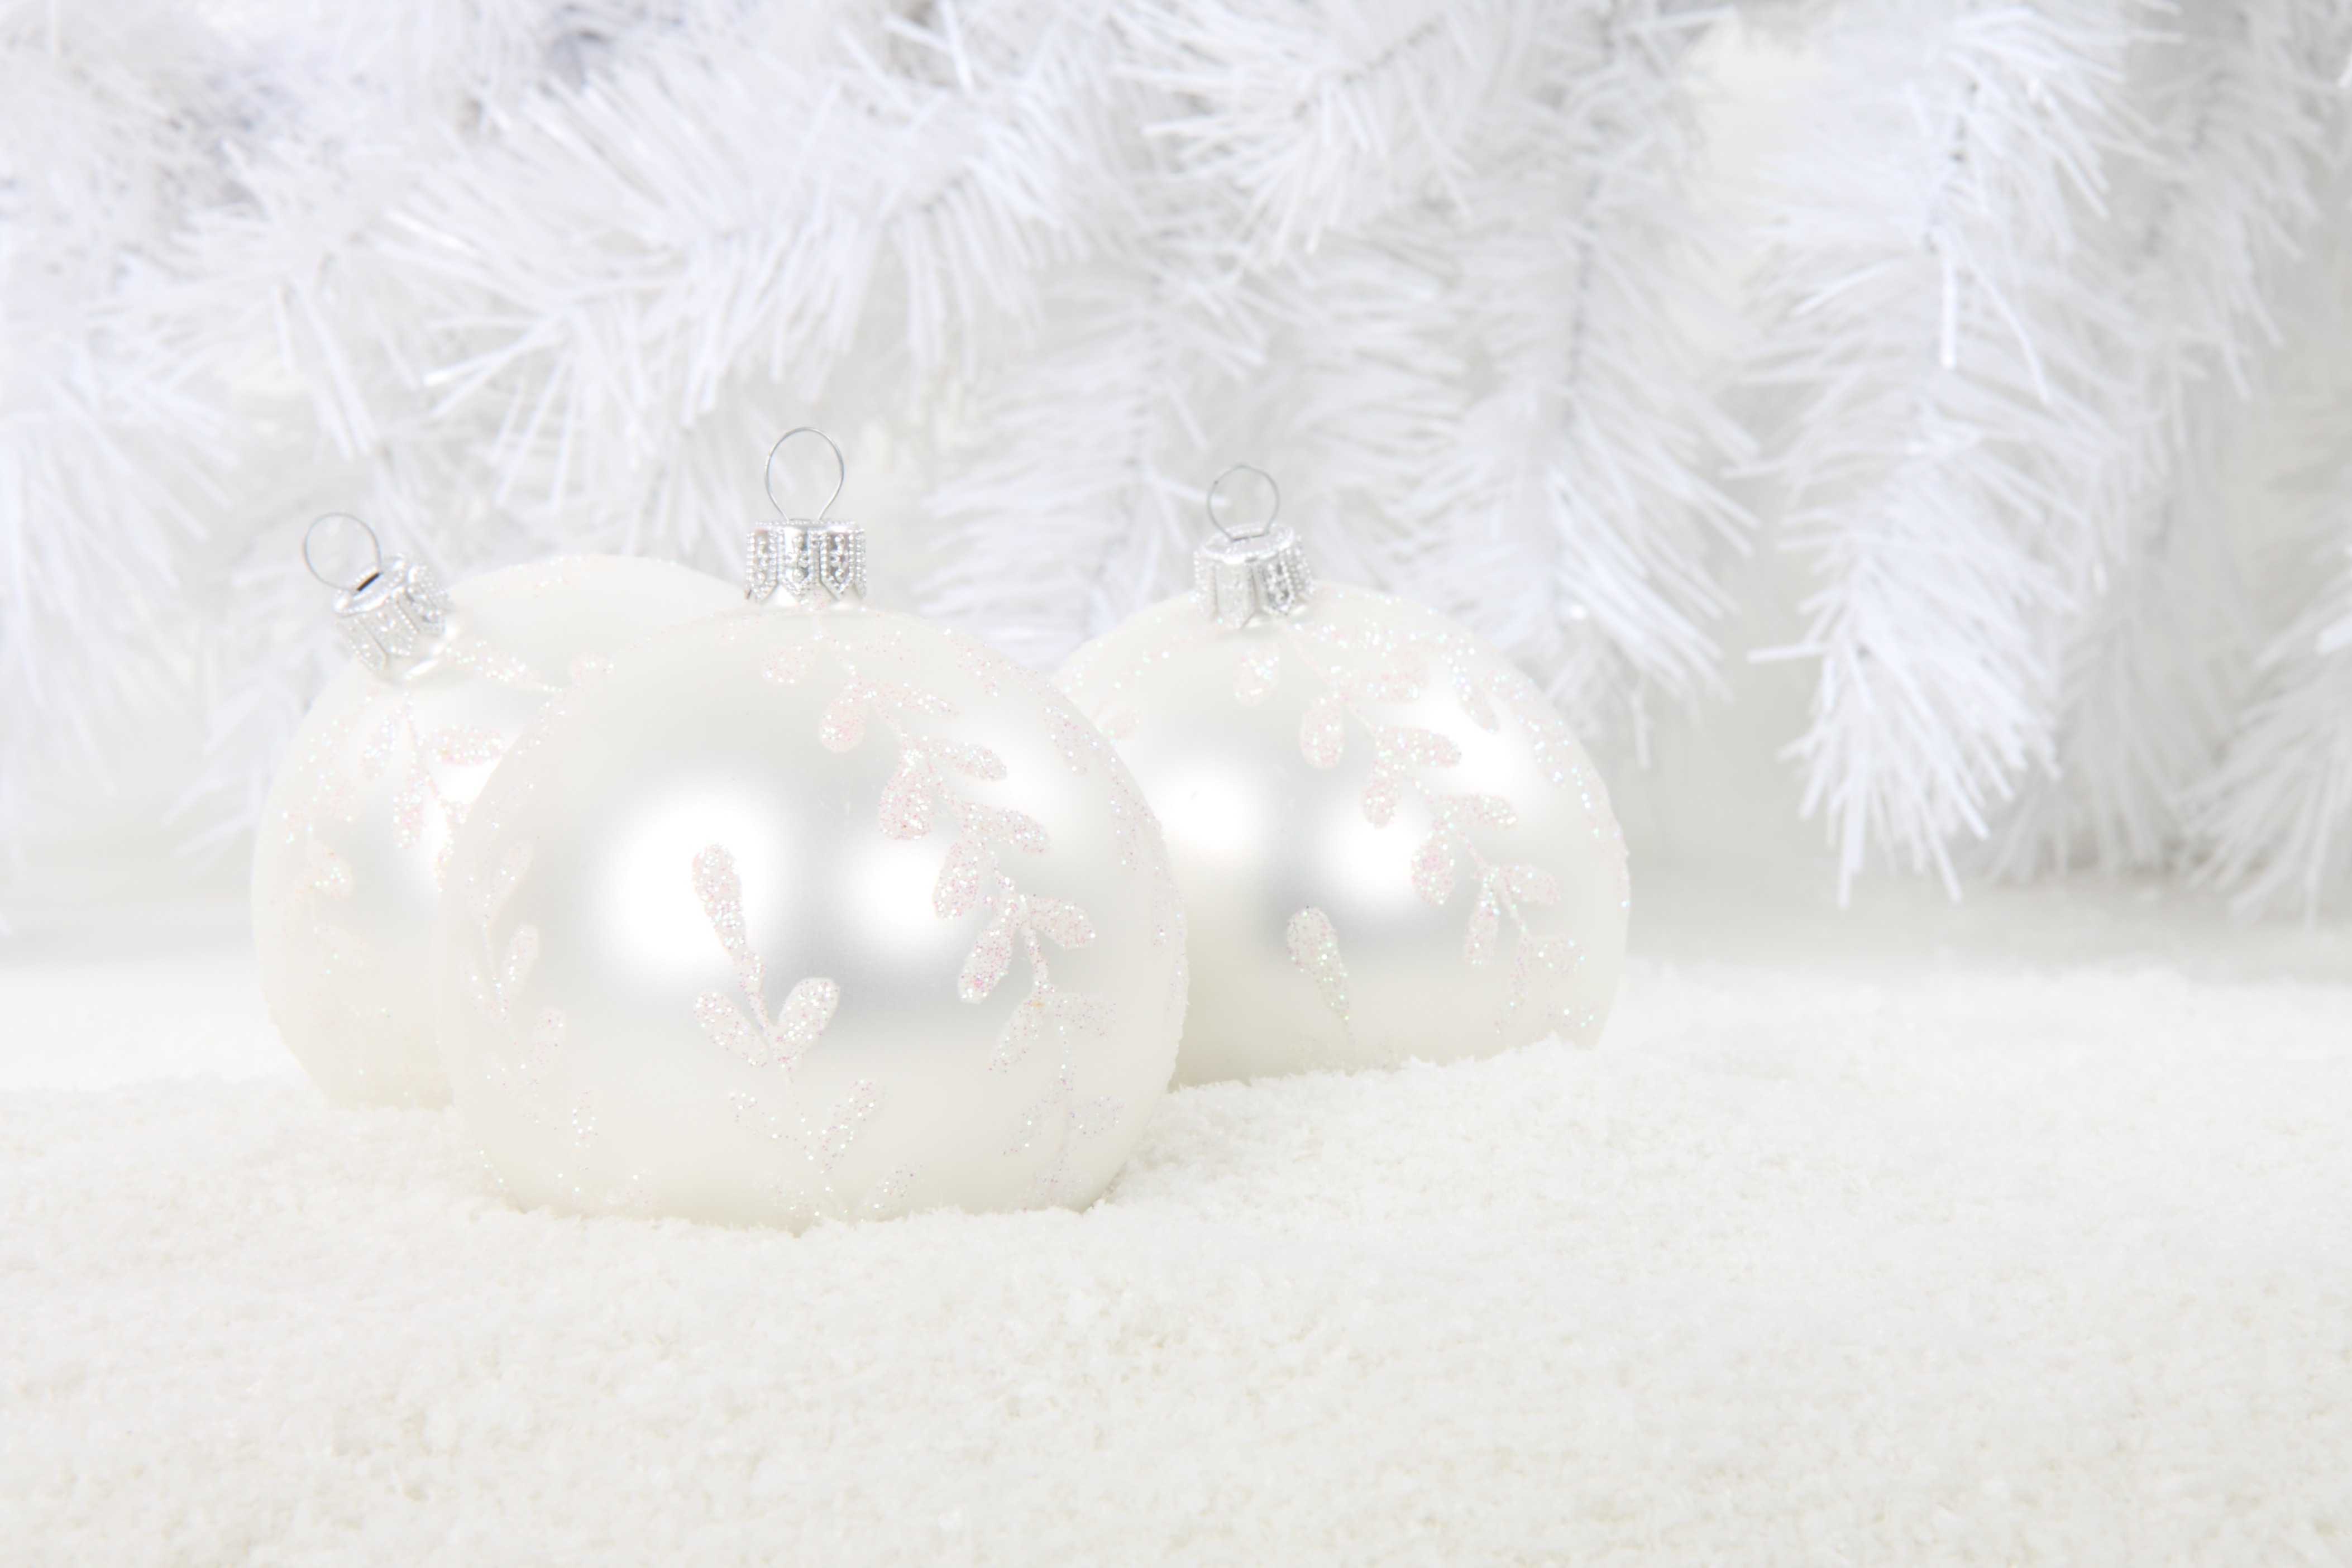
snow, winter, white, glass, isolated, celebration, decoration, holiday, christmas, season, material, bauble, ornament, background, seasonal, ball, wallpaper, sphere, xmas, merry, fashion accessory